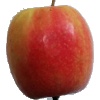
Label: apple_pink_lady